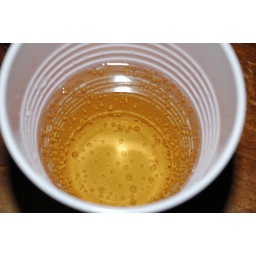
Rang in the New Year with ginger ale. In a red plastic cup.Whee.